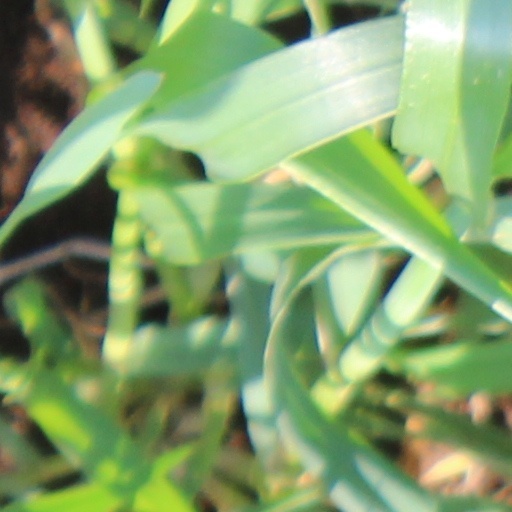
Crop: wheat